Mount Parnassus

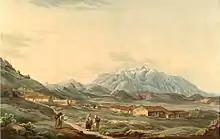
Painting of Mount Parnassus from Edward Dodwell's "Views in Greece", 1821

Parnassus was also the home of Pegasus, the winged horse of Bellerophon.